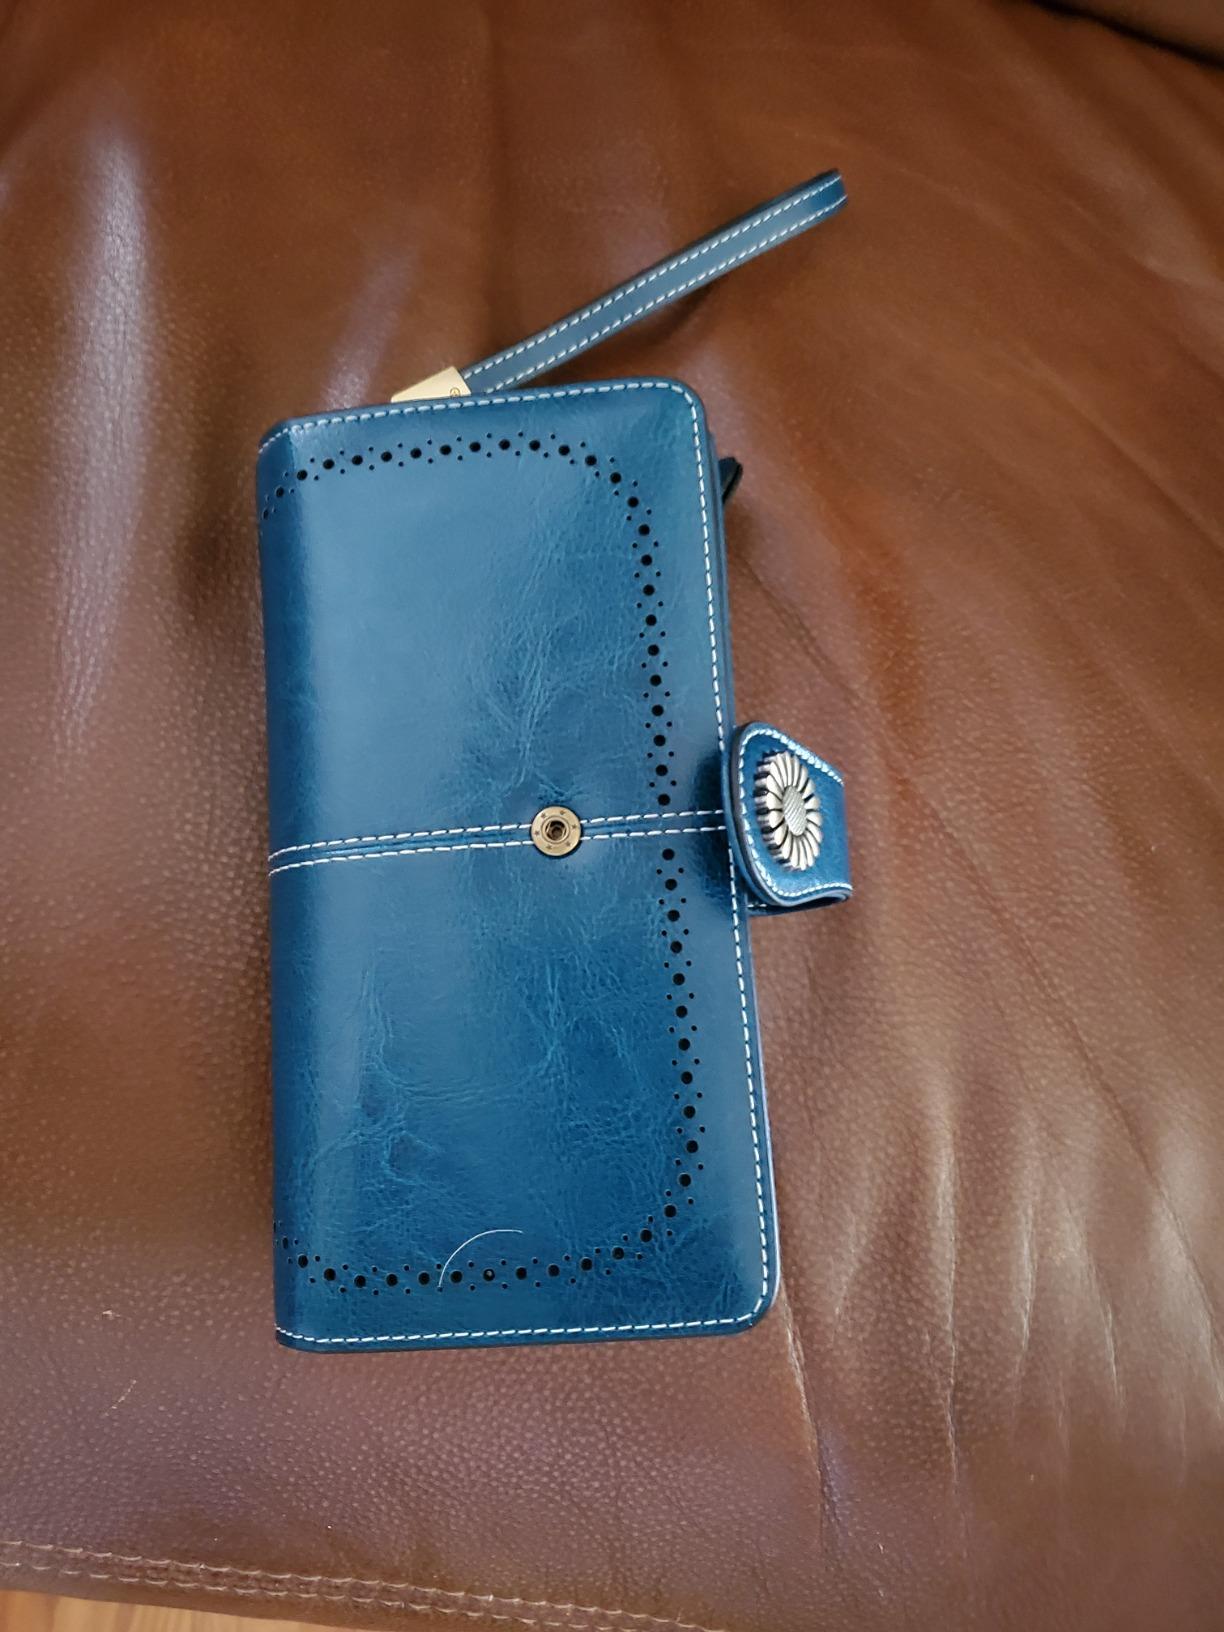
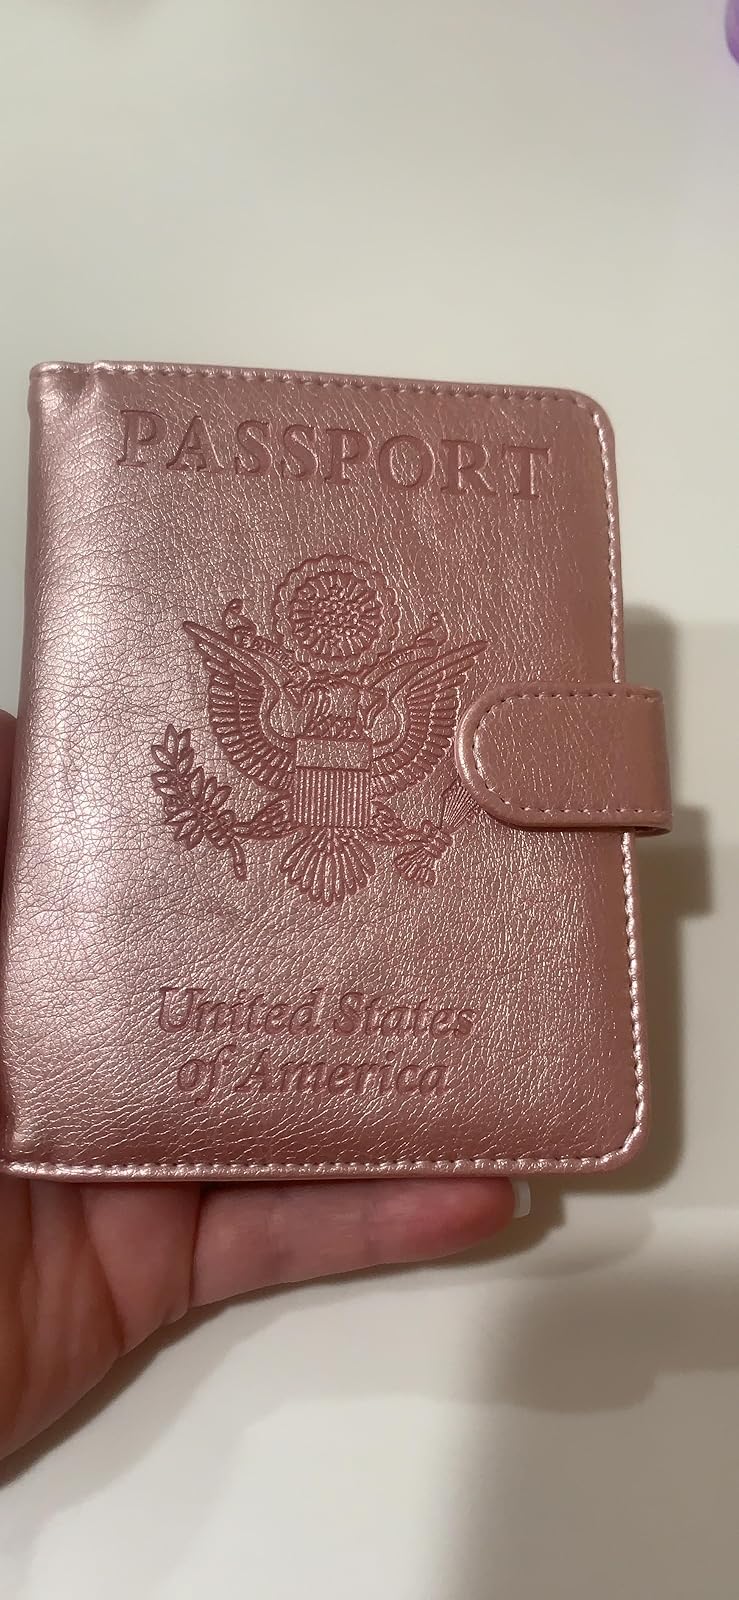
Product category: accessories_wallet
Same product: no